Doris Fiala

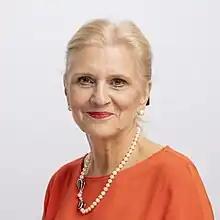
Official portrait, 2023

Doris Yvonne Fiala (née Goldiger; ; born 29 January 1957) is a Swiss politician who served on the National Council (Switzerland) for The Liberals between 2007 and 2023. Concurrently, she served as president of The Liberals Women between 2017 and 2020. Fiala has also been a member of the Parliamentary Assembly of the Council of Europe, where she chaired the committee on Migration, Refugees and Displaced Persons from 2018 to 2020. She was also referred to as a Swiss version of Sarah Palin.